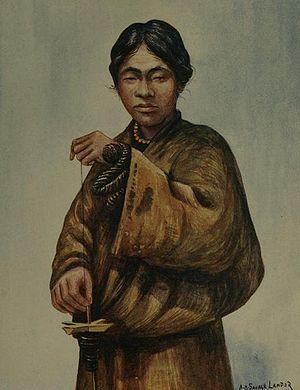
Femme tibétaine filant de la laine traditionnellement vers 1905.
La laine est un matériau d'origine animale qui est constitué de fibres kératiniques, principalement d'ovins et utilisé dans la production textile, notamment pour ses capacités d'isolant thermique.